Composition of Mars

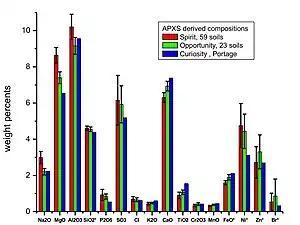
Comparison of Soils on Mars – Samples by Curiosity rover, Opportunity rover, Spirit rover (December 3, 2012).

In the journal Science from September 2013, researchers described a different type of rock called ""Jake M"" or ""Jake Matijevic (rock)",” It was the first rock analyzed by the Alpha Particle X-ray Spectrometer instrument on the Curiosity rover, and it was different from other known martian igneous rocks as it is alkaline (>15% normative nepheline) and relatively fractionated. "Jake M" is similar to terrestrial mugearites, a rock type typically found at ocean islands and continental rifts. "Jake M" discovery may mean that alkaline magmas may be more common on Mars than on Earth and that Curiosity could encounter even more fractionated alkaline rocks (for example, phonolites and trachytes).